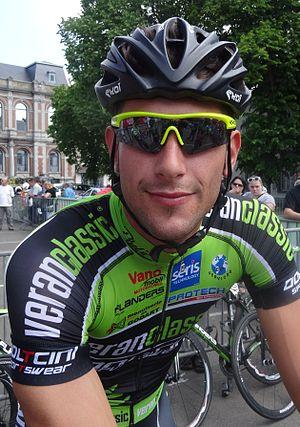
Reportage réalisé le samedi 17 mai à l'occasion du départ du Grand Prix Criquielion 2014 à Boussu, Belgique.
La saison 2014 de l'équipe cycliste Veranclassic-Doltcini est la quatrième de cette équipe.
Gilles Devillers, né le 12 février 1985 à Gerpinnes, est un coureur cycliste belge professionnel de 2012 à 2013. Il est désormais membre de l'équipe Ottignies-Perwez depuis 2015.